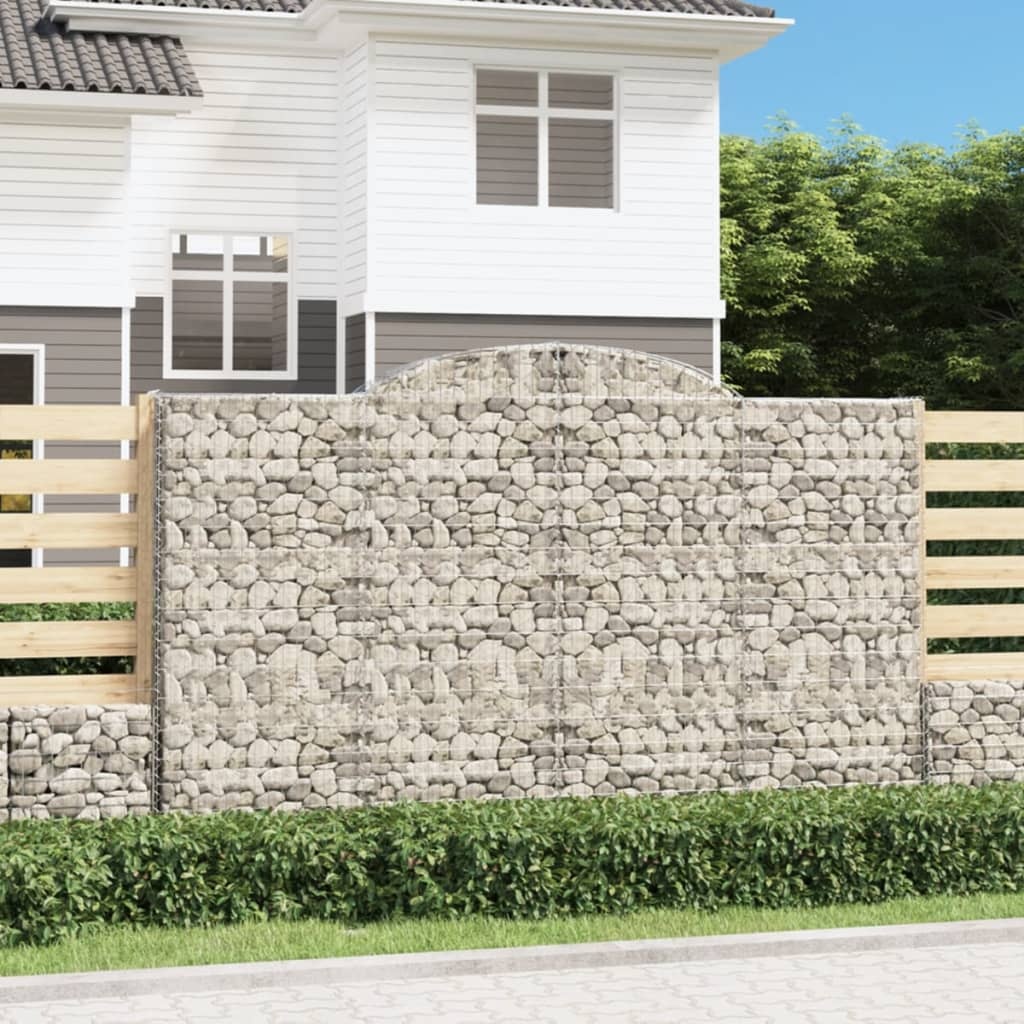
Gabionen mit Hochbogen 7 Stk. 300x50x180/200cm Verzinktes Eisen
Diese praktischen Gabionenkörbe dienen als dekorative und schalldämmende Gartenbarrieren. Langlebiges Material: Er ist aus korrosionsbeständigem, verzinktem Eisen gefertigt, das für Stabilität und Haltbarkeit sorgt. Aus robustem Draht mit einem Durchmesser von 3,5 mm gefertigt, stellt die Gabionenwand eine schöne Dekoration in deinem Garten zu jeder Jahreszeit dar. Stabile Konstruktion: Die Gabione mit Hochbogen besitzt eine stabile Konstruktion und lässt sich mit Steinen oder Kies füllen. Breite Anwendung: Du kannst die Gabionenwand überall dort einsetzen, wo du Wind und Regen fernhalten möchtest. Sie lässt sich auch in deinem Hinterhof, Vorgarten oder auf deiner Terrasse als dekorative Ergänzung zu deinem Außenbereich verwenden. Verstärkte Gabionenhaken: Die mitgelieferten, verstärkten Gabionenhaken verbinden die gegenüberliegenden Drahtplatten fest miteinander, sodass die Gabionenwand auch dann ihre Form behält, wenn sie mit Stein oder anderen Materialien gefüllt wird. Bequemer Gebrauch: Nach dem Zusammenbau musst du die Gabionenwand nur noch mit Steinen befüllen und schon ist sie einsatzbereit. Sie lässt sich auch mit natürlichen Materialien wie Beton, Sandstein und farbigen Steinen befüllen. Gut zu wissen:Um die Montage so einfach wie möglich zu machen, wird jedes Produkt mit einer Anleitung geliefert. Die Steine sind nicht im Lieferumfang enthalten. Farbe: Silbern Material: Verzinktes Eisen Abmessungen: 300 x 50 x 180/200 cm (L x B x H) Maschenweite: 5 x 10 cm (L x B) Drahtdurchmesser: 3,5 mm Lieferung umfasst: 7 x Gabionenkorb Achtung! Metalldrähte können spitz und scharfkantig sein! Beim Aufbau Sicherheitsschuhe und Schutzhandschuhe tragen!
Brand: vidaXL
Category: Hardware > Building Materials > Sound Dampening Panels & Foam > Acoustic Panels